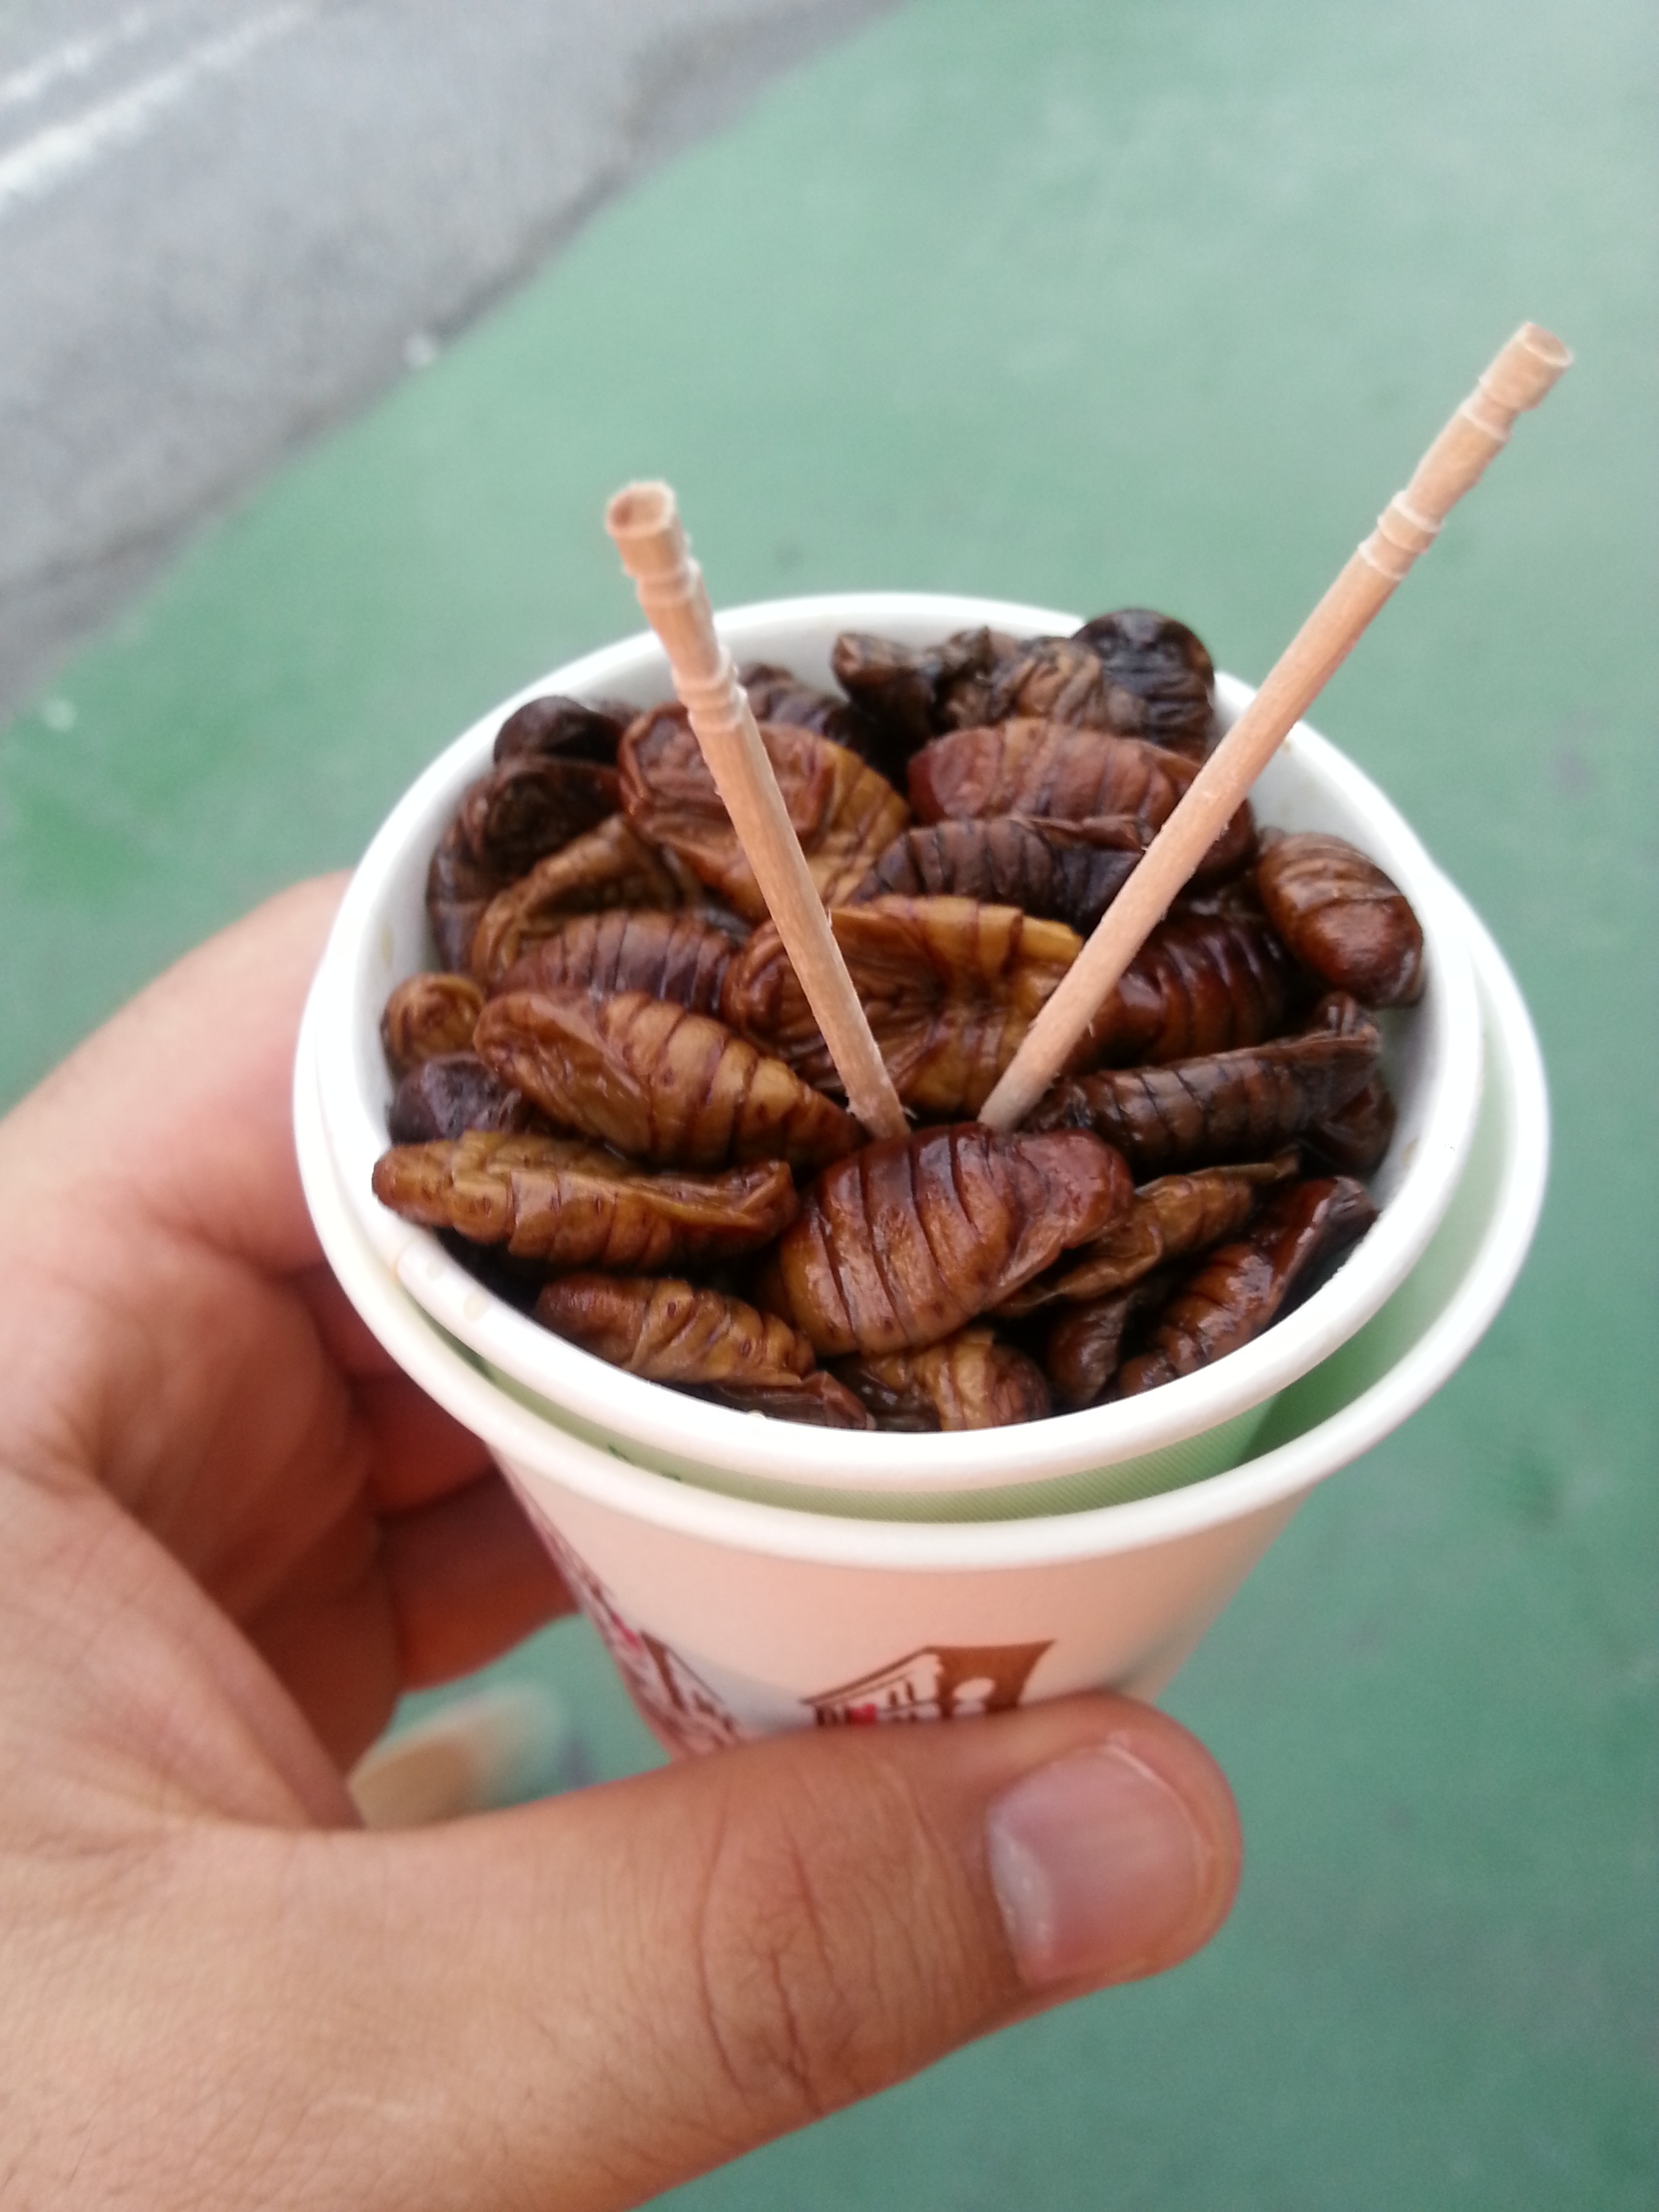
travel, dish, meal, food, produce, breakfast, dessert, cuisine, korea, flavor, silkworms, snack food